Casa de Osambela

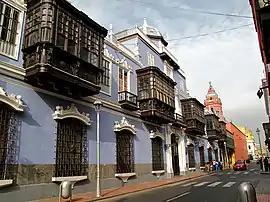
On the façade of the Casa de Osambela it is possible to identify up to three different types of balconies.

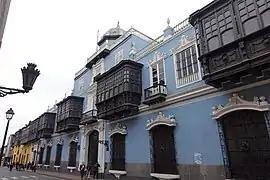
Facade

The façade of the Casa de Osambela is of Neoclassical and Rococo styles. It shows five balconies, in the Louis XVI style, adorned with garlands and accompanied by three parapet balconies. At the top it has a lookout point covered by a small dome with a Mudéjar silhouette. On it the architect Héctor Velarde Bergmann points out: